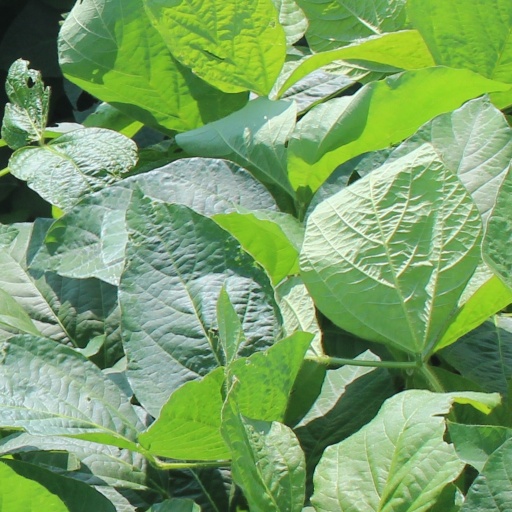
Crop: soybean